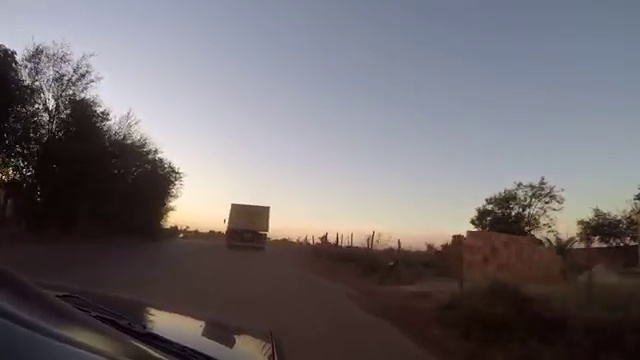
Fire: no
Smoke: no